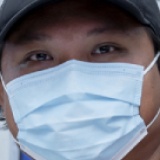
diễn viên Bảo Suzu